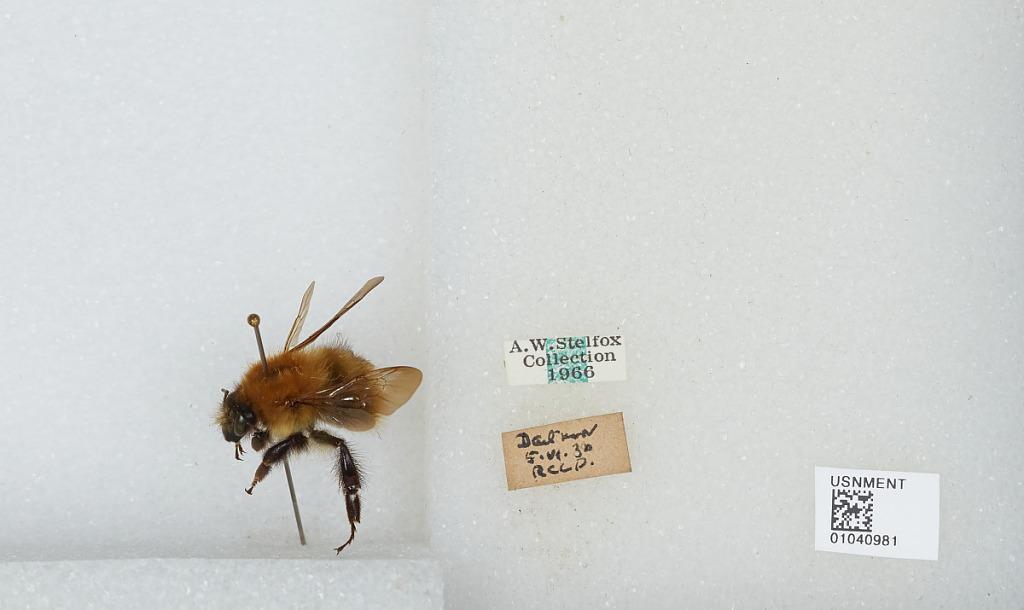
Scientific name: Bombus (Thoracobombus) pascuorum (Scopoli)
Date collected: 1930-6-5
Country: United Kingdom
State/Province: England
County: Devon
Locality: Dartmoor National Park
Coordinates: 50.5719, -3.92073